Tanzer 8.5

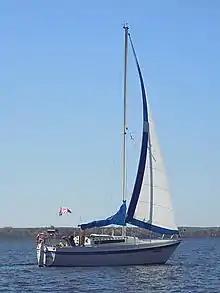
Tanzer 8.5 sailing with genoa only

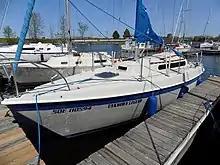
Tanzer 8.5

The Tanzer 8.5 is a small recreational keelboat, built predominantly of fibreglass, with wood trim. It has a masthead sloop rig, a transom-hung rudder and a fixed fin keel. The boat displaces and carries of ballast.